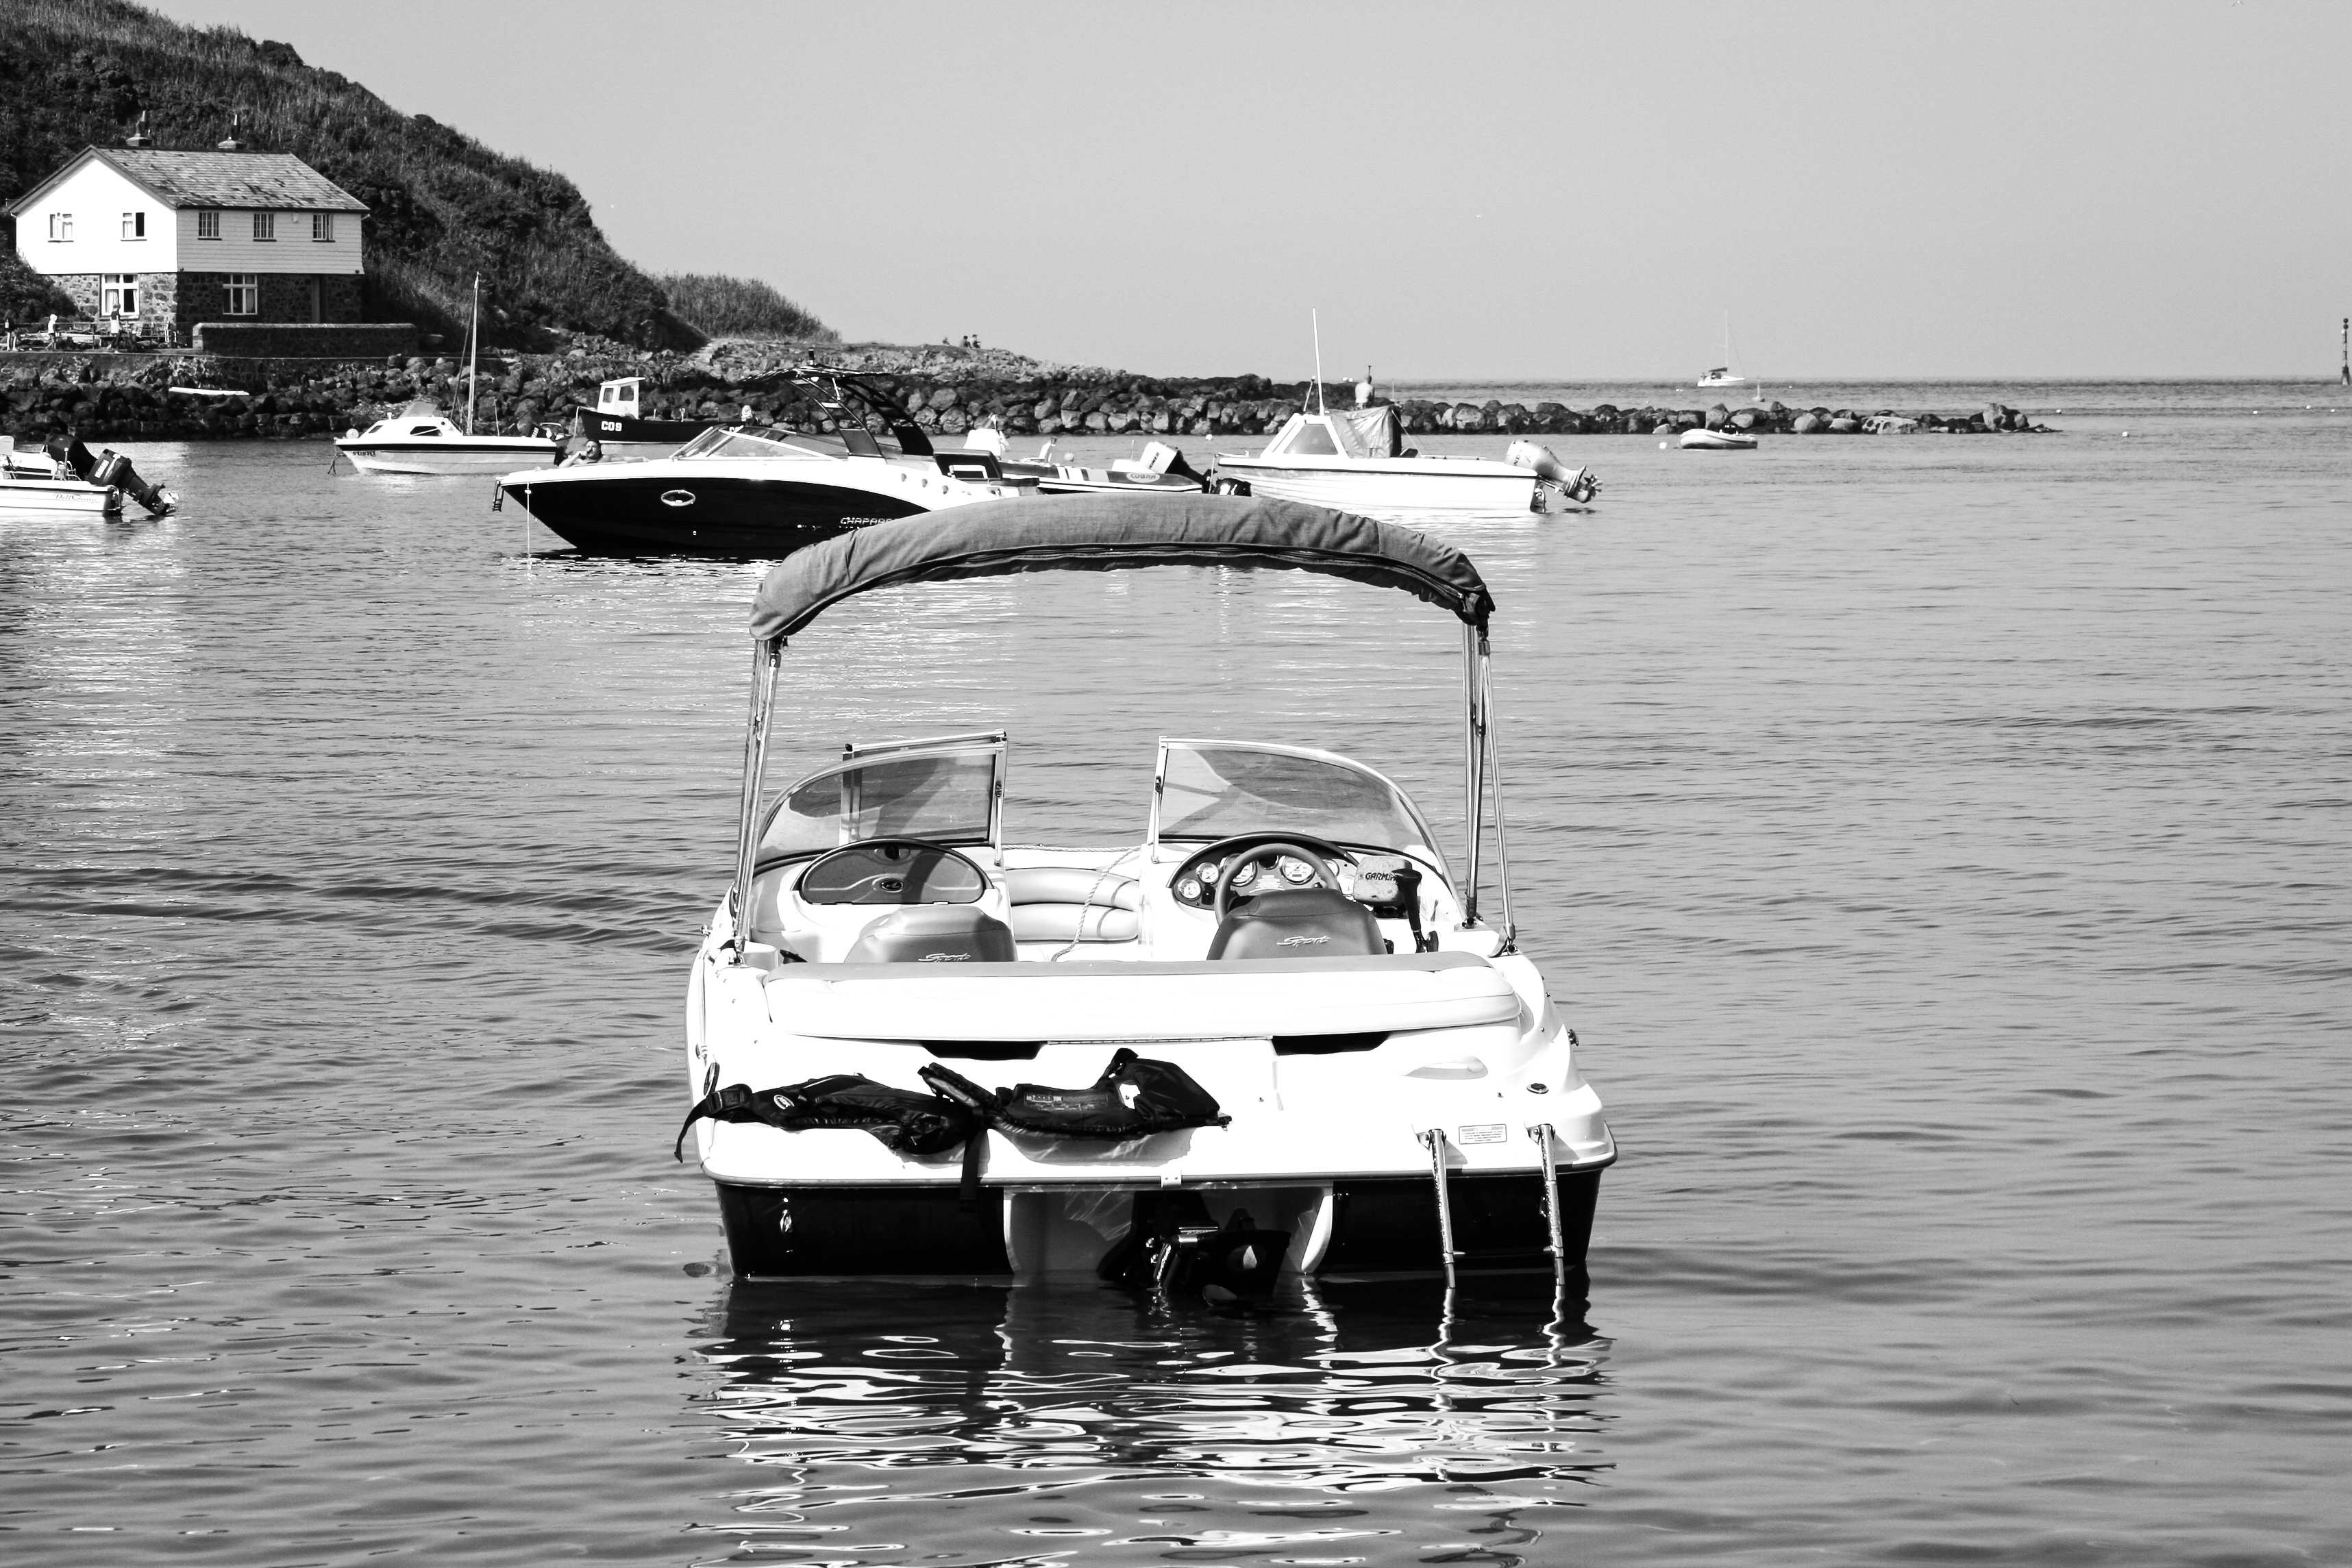
boat, sea, harbour, mooring, speedboat, ocean, morfa, nefyn, water transportation, water, vehicle, mode of transport, waterway, monochrome, black and white, boating, watercraft, photography, monochrome photography, river, recreation, car, style